CFLT-FM

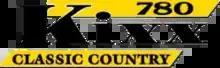
CFDR's final logo as an AM station

The station's 790 kHz transmitter was on the Montague Mines Road in the suburbs of Dartmouth before relocating to Kearney Lake Road in Bedford with the change to 680 kHz. When the frequency changed to 780 kHz, the transmitter was moved to St. Margaret's Bay Road in the HRM community of Lakeside.